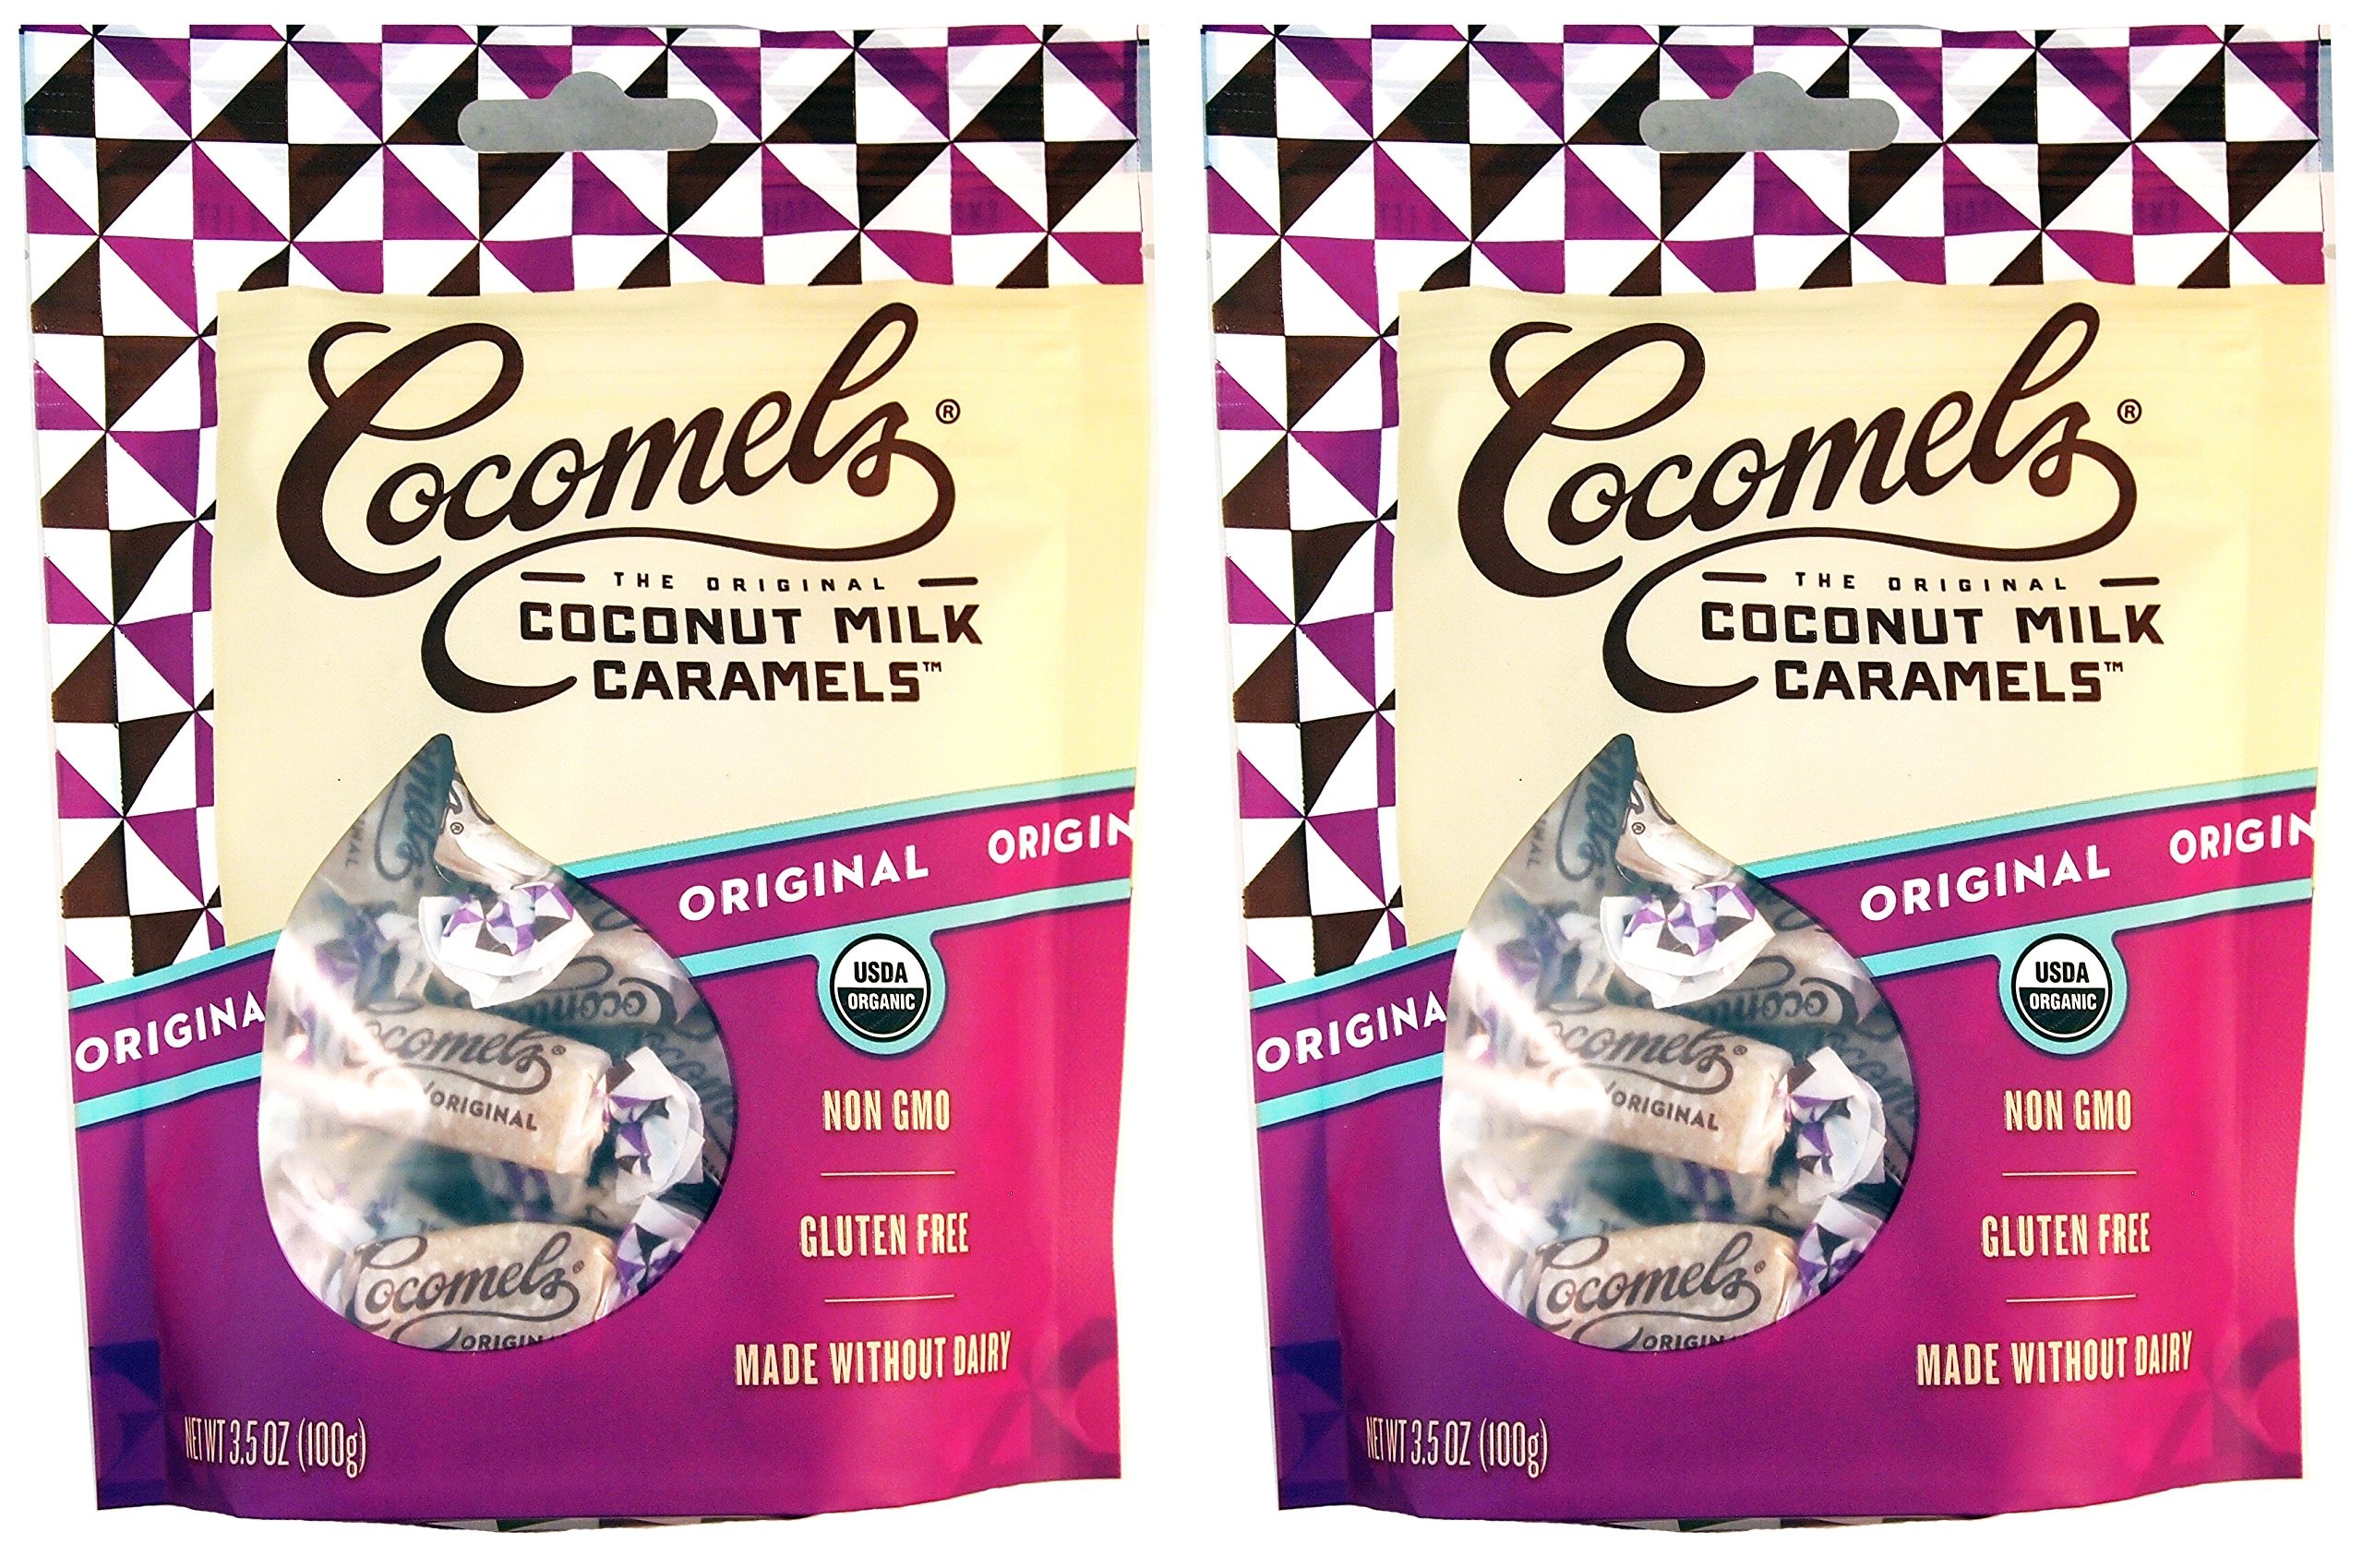
Item Name: Cocomels Coconut Milk Caramels - Organic, Kosher, NON-GMO, Vegan - Made Without Dairy - Original 2 Pack
Value: 7.0
Unit: Ounce

Price: 5.06